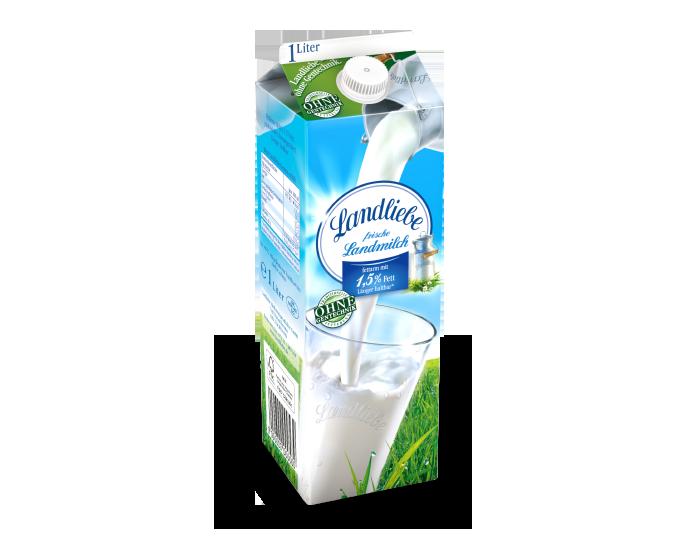
Label: cardboard